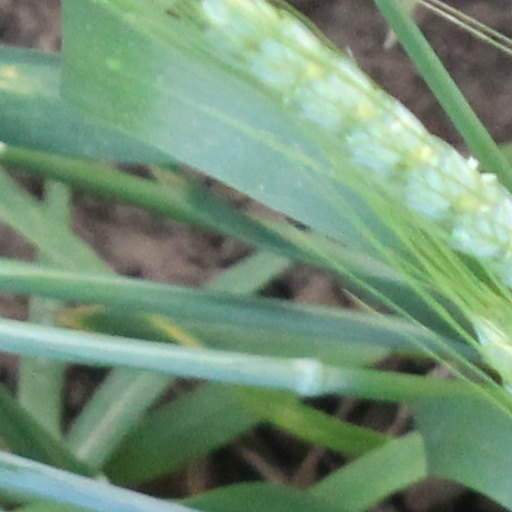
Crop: wheat